Sand Castle (film)

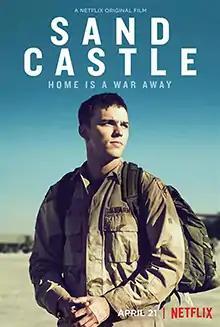
Official poster

Sand Castle is a 2017 American war drama film directed by Fernando Coimbra and written by Chris Roessner. The film stars Nicholas Hoult, Logan Marshall-Green, Henry Cavill, Glen Powell, Tommy Flanagan, Beau Knapp, and Neil Brown Jr. The film centers on Matt Ocre, a young soldier in the United States Army, who is tasked with restoring water to a village in Iraq. It is inspired by Roessner's experience as a soldier in the Iraq War. It was released on April 21, 2017, on Netflix.